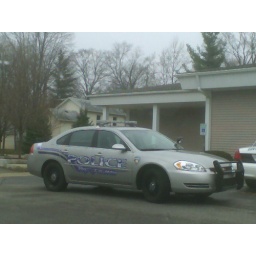
New cop car in town. Change from white to silver and ford to chevy.